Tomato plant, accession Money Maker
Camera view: vertical (180 deg); turntable rotation: 120 degrees
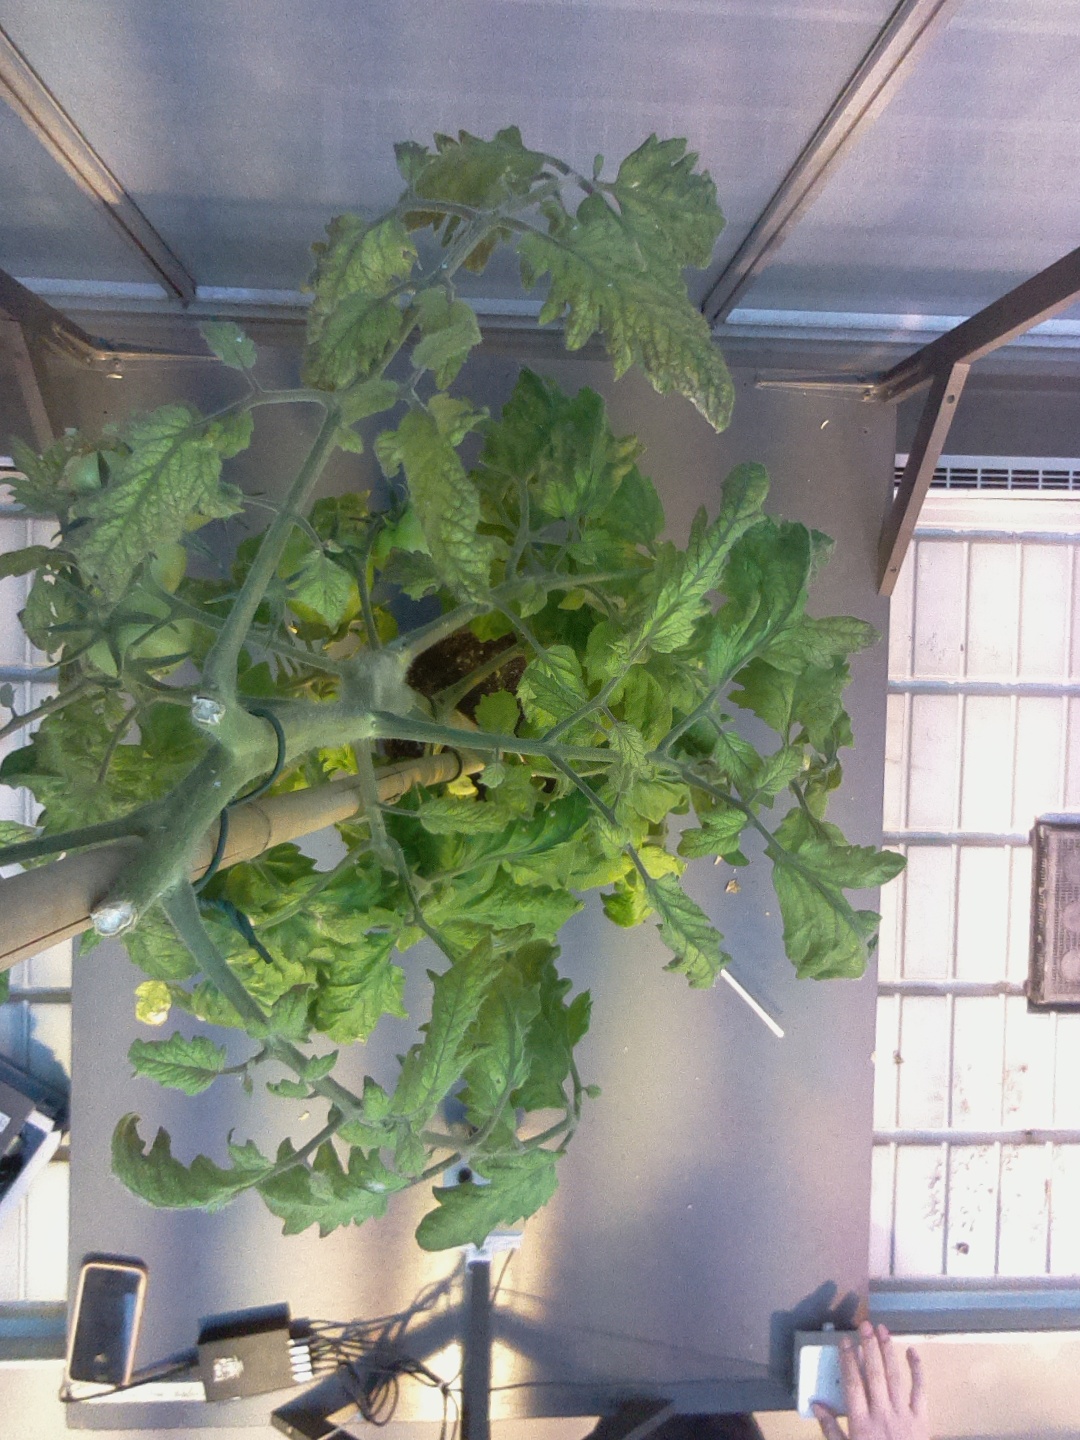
BBCH growth stage 79: 90% -100% of final fruit size